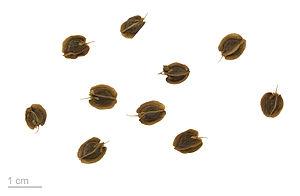
La rhubarbe est le nom commun d'une trentaine d'espèces de plantes herbacées vivaces de la famille des Polygonacées.